Apprentice (video game)

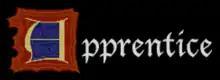

Apprentice is a point-and-click adventure game released on Windows by American studio Herculean Effort Productions as freeware in 2003. It was created using the open source development tool, Adventure Game Studio.